Anton Wachter cycle

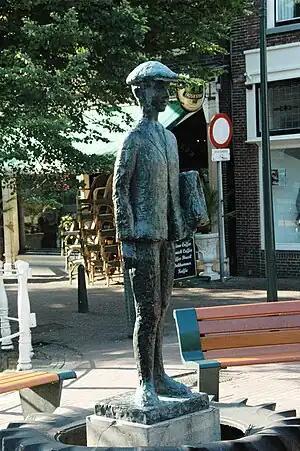
Statue of Anton Wachter in Harlingen

Anton Wachter is the protagonist of eight novels by Dutch author Simon Vestdijk.